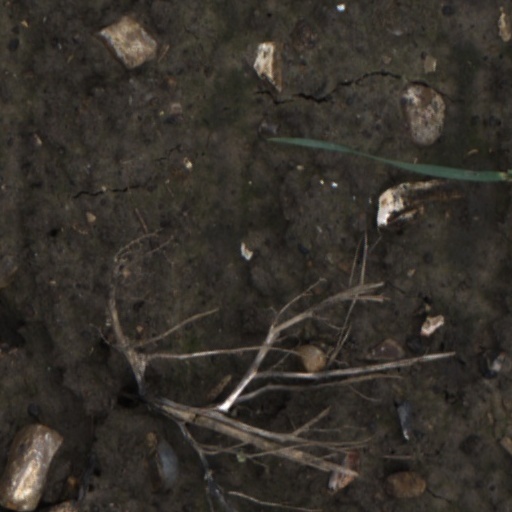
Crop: wheat